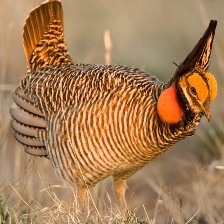
Species: GREATER PRAIRIE CHICKEN
Scientific name: TYMPANUCHUS CUPIDO